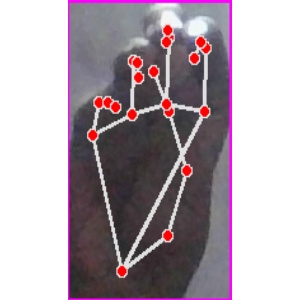
अक्षर: ङ